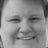
Emotion: happy